Fort Laramie, Wyoming

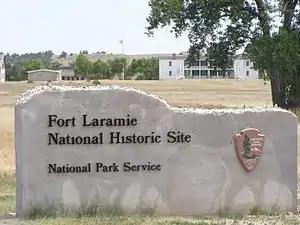
Entrance to Fort Laramie National Historic Site

According to the United States Census Bureau, the town has a total area of , all land.